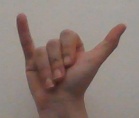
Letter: ya